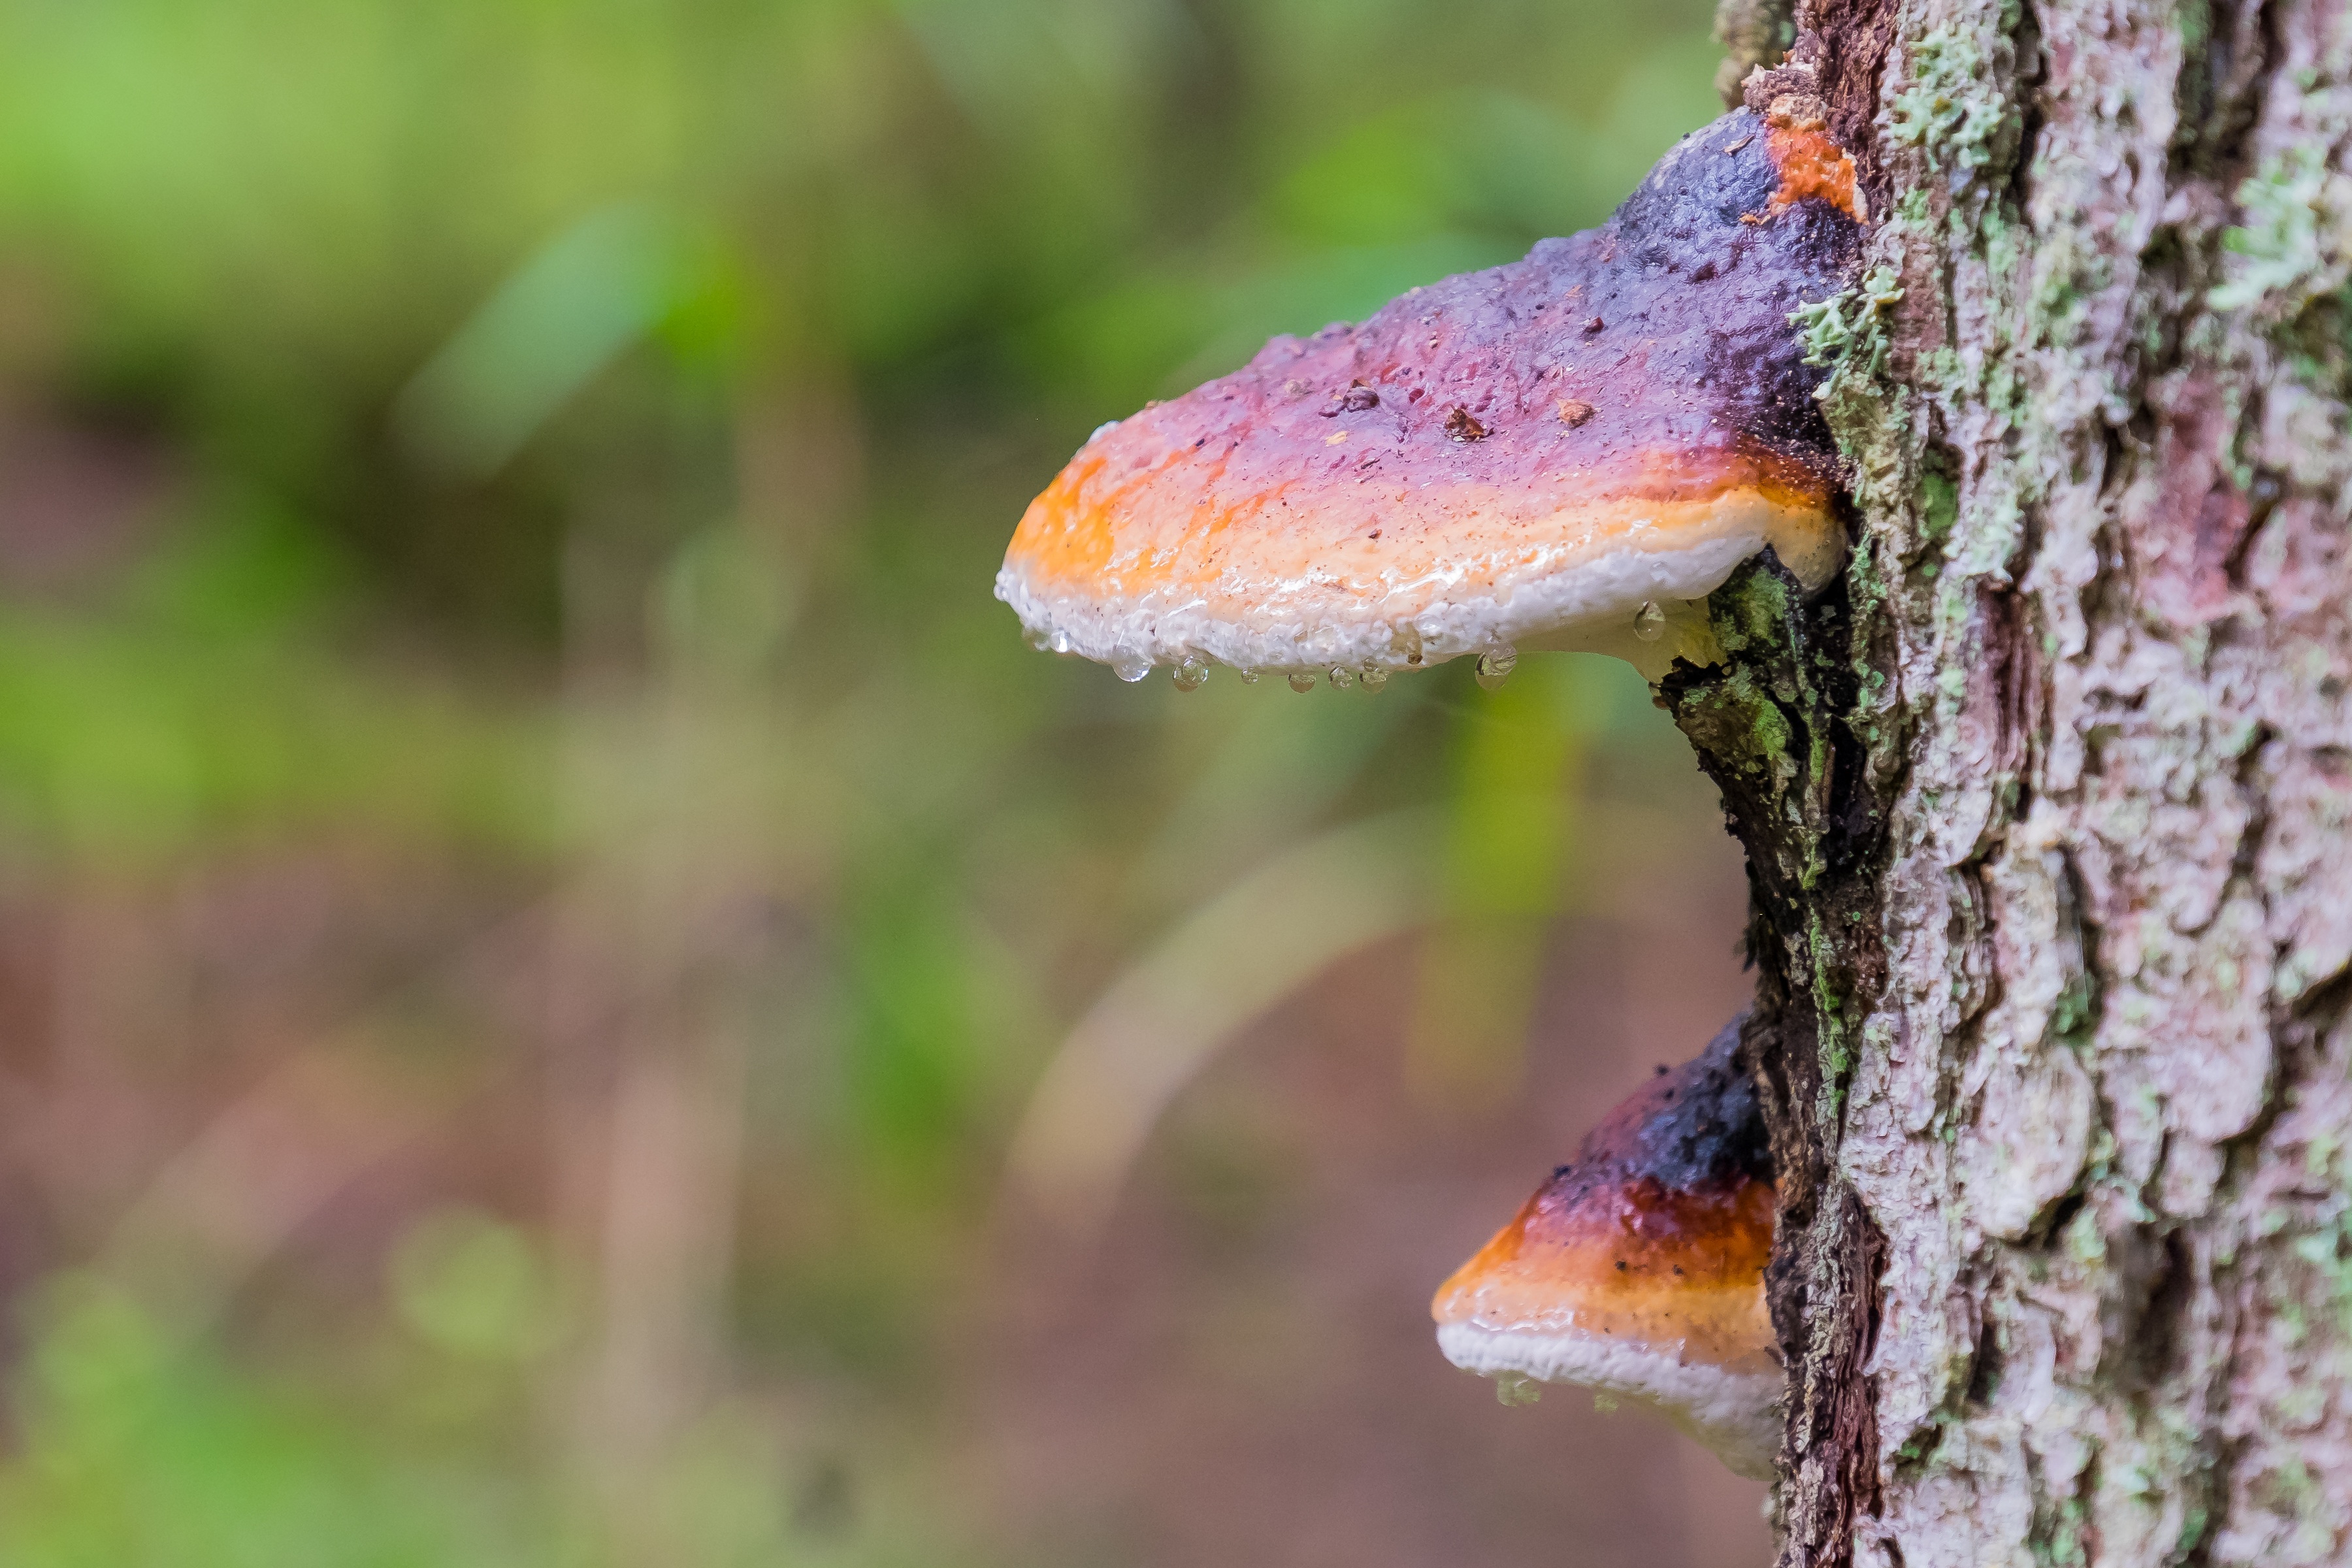
tree, water, nature, forest, drop, plant, wood, leaf, flower, wet, trunk, wildlife, environment, insect, natural, autumn, mushroom, flora, season, fauna, ecology, close up, fungus, poland, macro photography, puszcza bia owieska, bialowieski park, plant stem